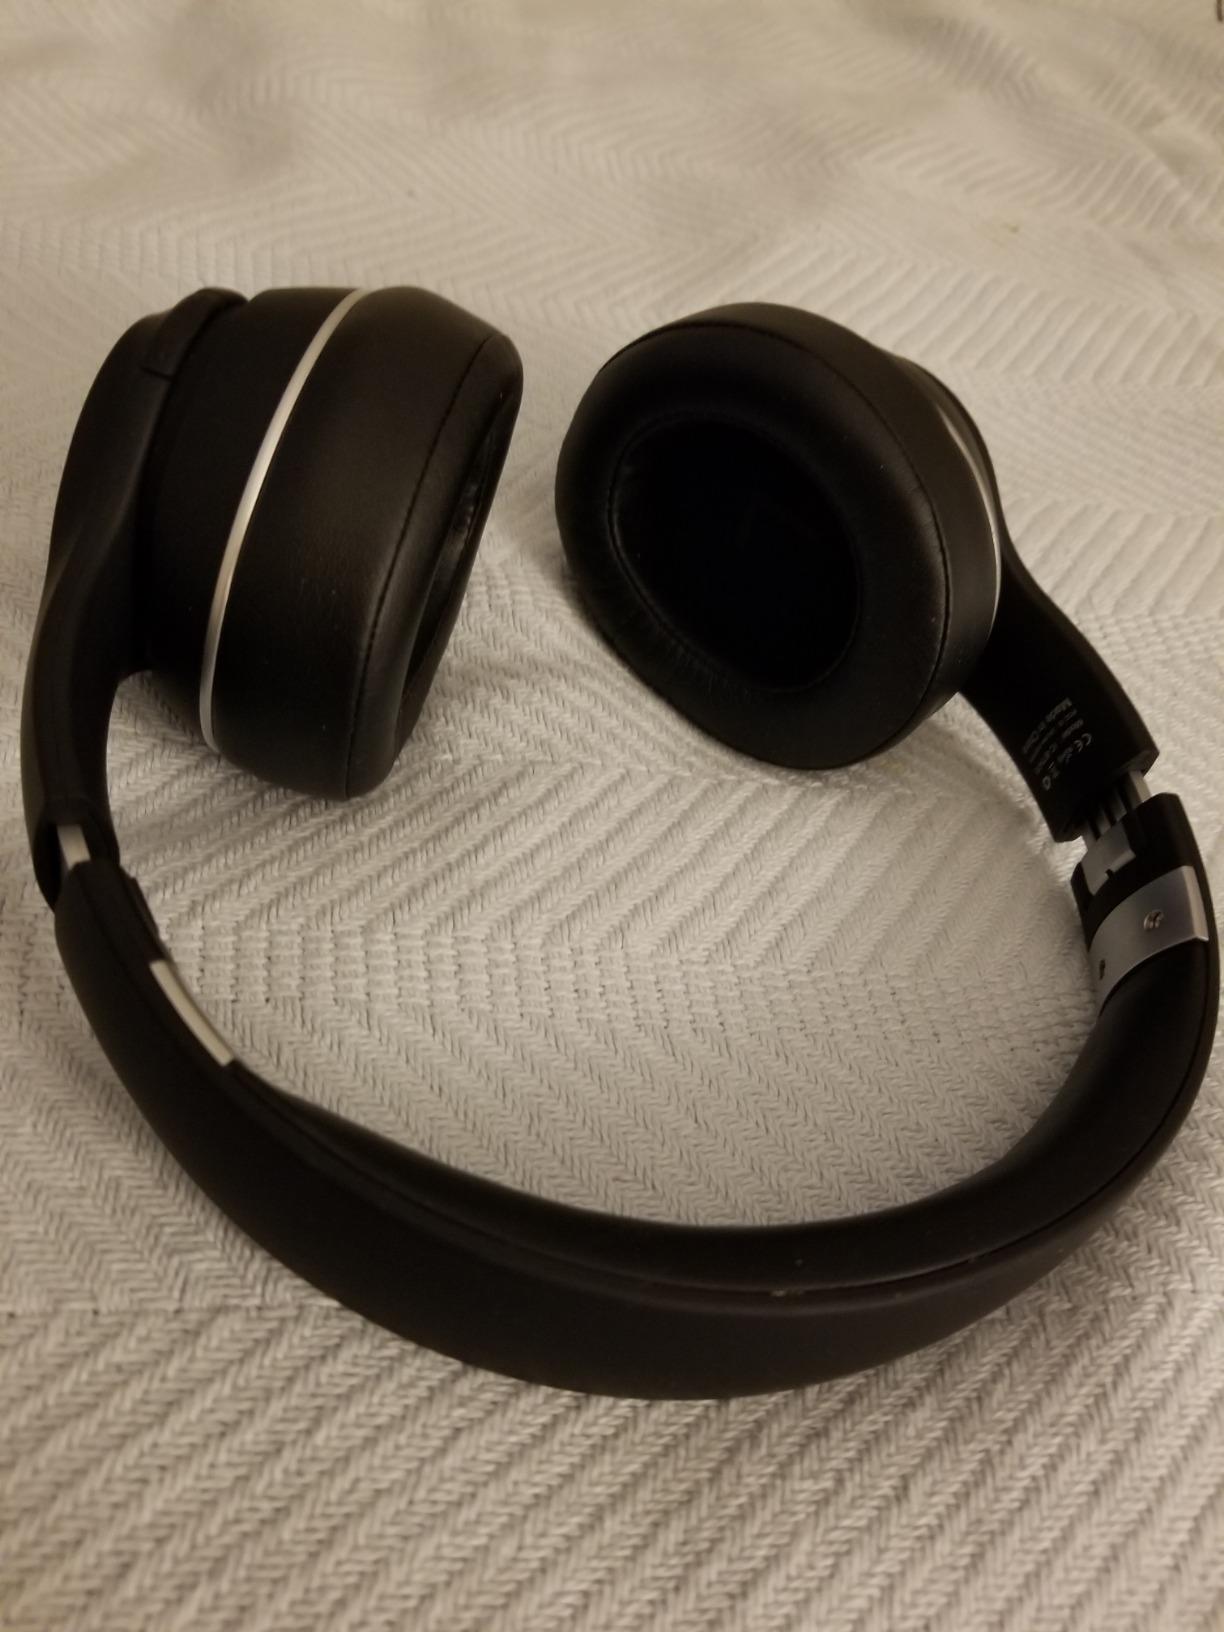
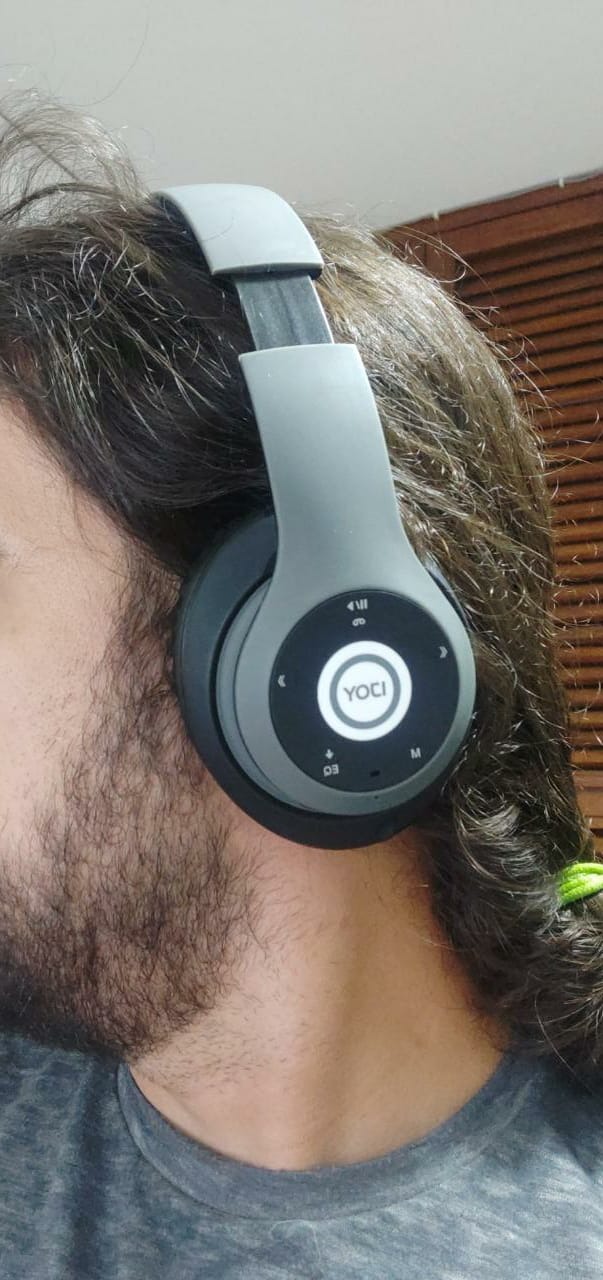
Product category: headphones
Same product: no